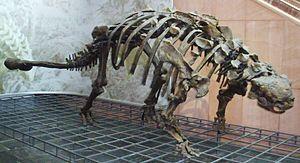
Scolosaurus est un genre éteint de dinosaures ankylosauridés de la sous - famille Ankylosaurinae. Il est connu soit des niveaux inférieurs de la formation Dinosaur Park, soit des niveaux supérieurs de la Formation d'Oldman dans le Crétacé supérieur en Alberta, Canada. Il contient deux espèces, S. cutleri et S. thronus.
Euoplocephalus est un dinosaure ornithischien herbivore qui a vécu au cours du Crétacé supérieur, il y a entre 80 et 66 millions d’années.